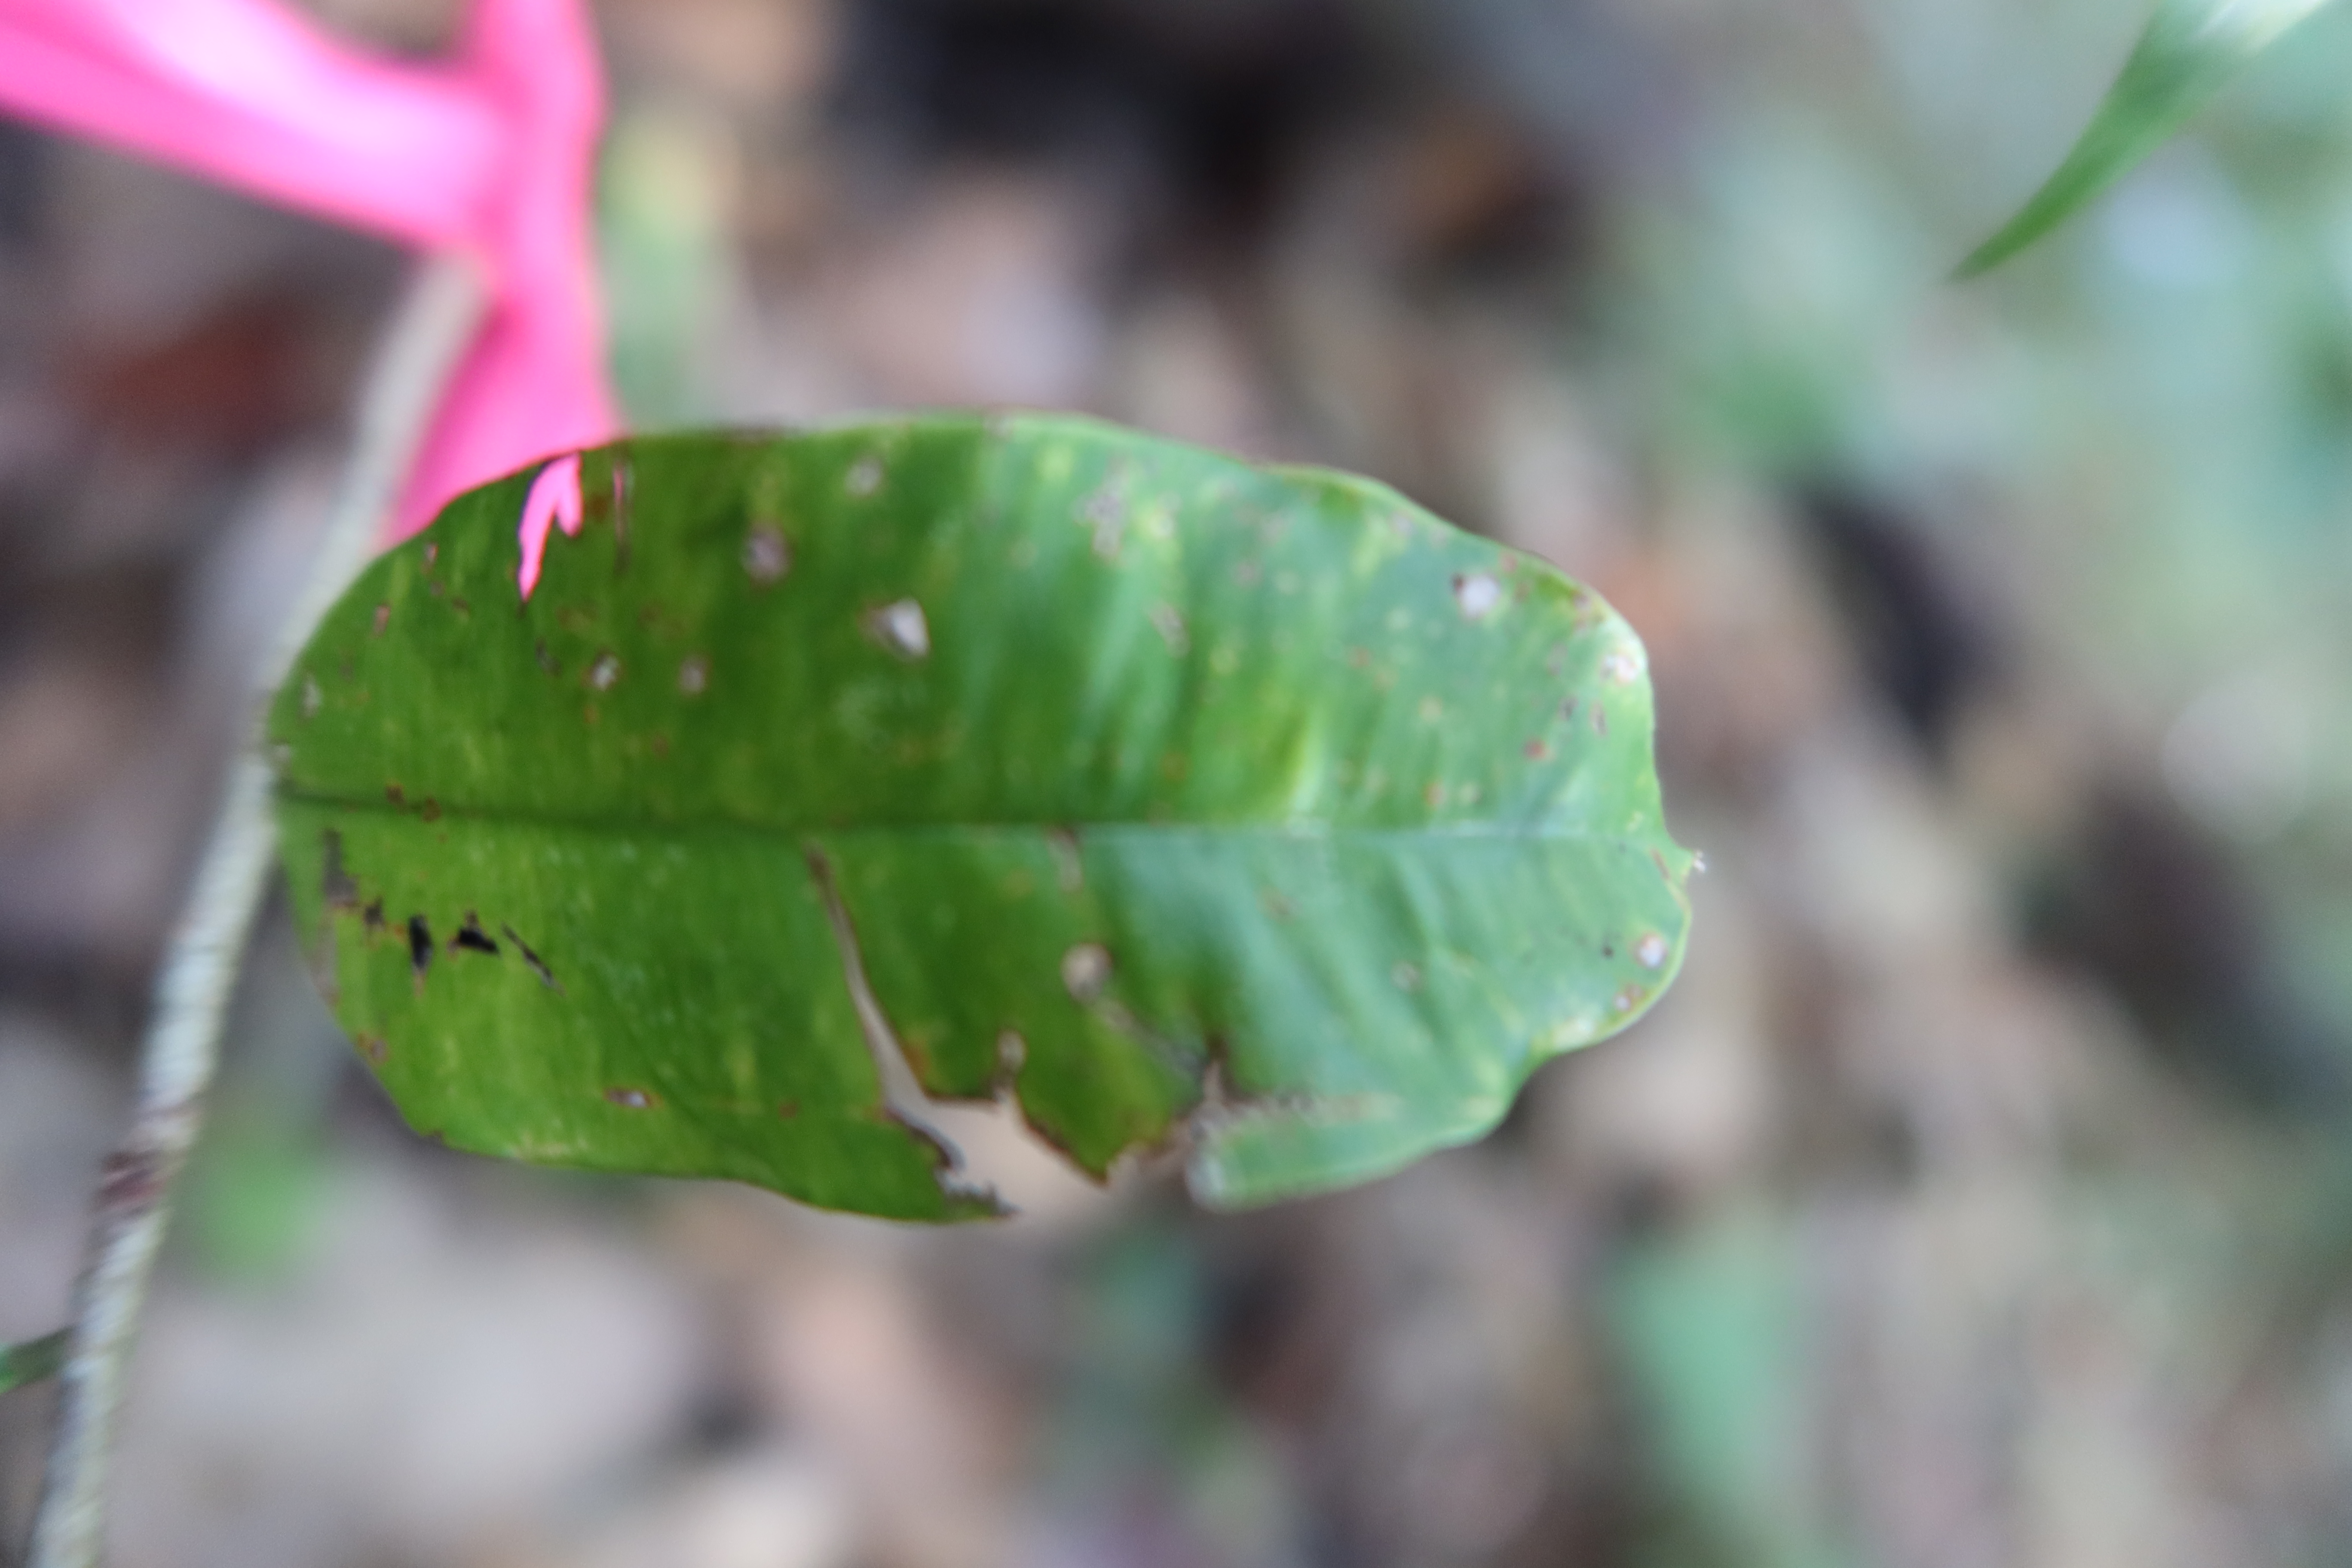
Label: Brown spots